Sergio Massa

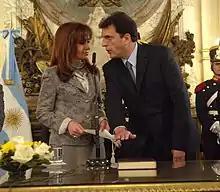
Massa being sworn in as Cabinet Chief by President Cristina Fernández in 2008.

Massa was elected Mayor of the Paraná Delta "partido" of Tigre in October 2007. That year's elections also brought President Néstor Kirchner's wife, Senator Cristina Kirchner, to the Presidency. Enjoying large majorities in Congress, her administration suffered its first major setback when her proposals for higher agricultural export taxes were defeated on 16 July 2008, with Vice President Julio Cobos's surprise, tie-breaking vote against them. The controversy helped lead to the 23 July resignation of Alberto Fernández, the president's Cabinet Chief, and to his replacement with Sergio Massa who, at 36, became the youngest person to hold the influential post since its creation in 1994.